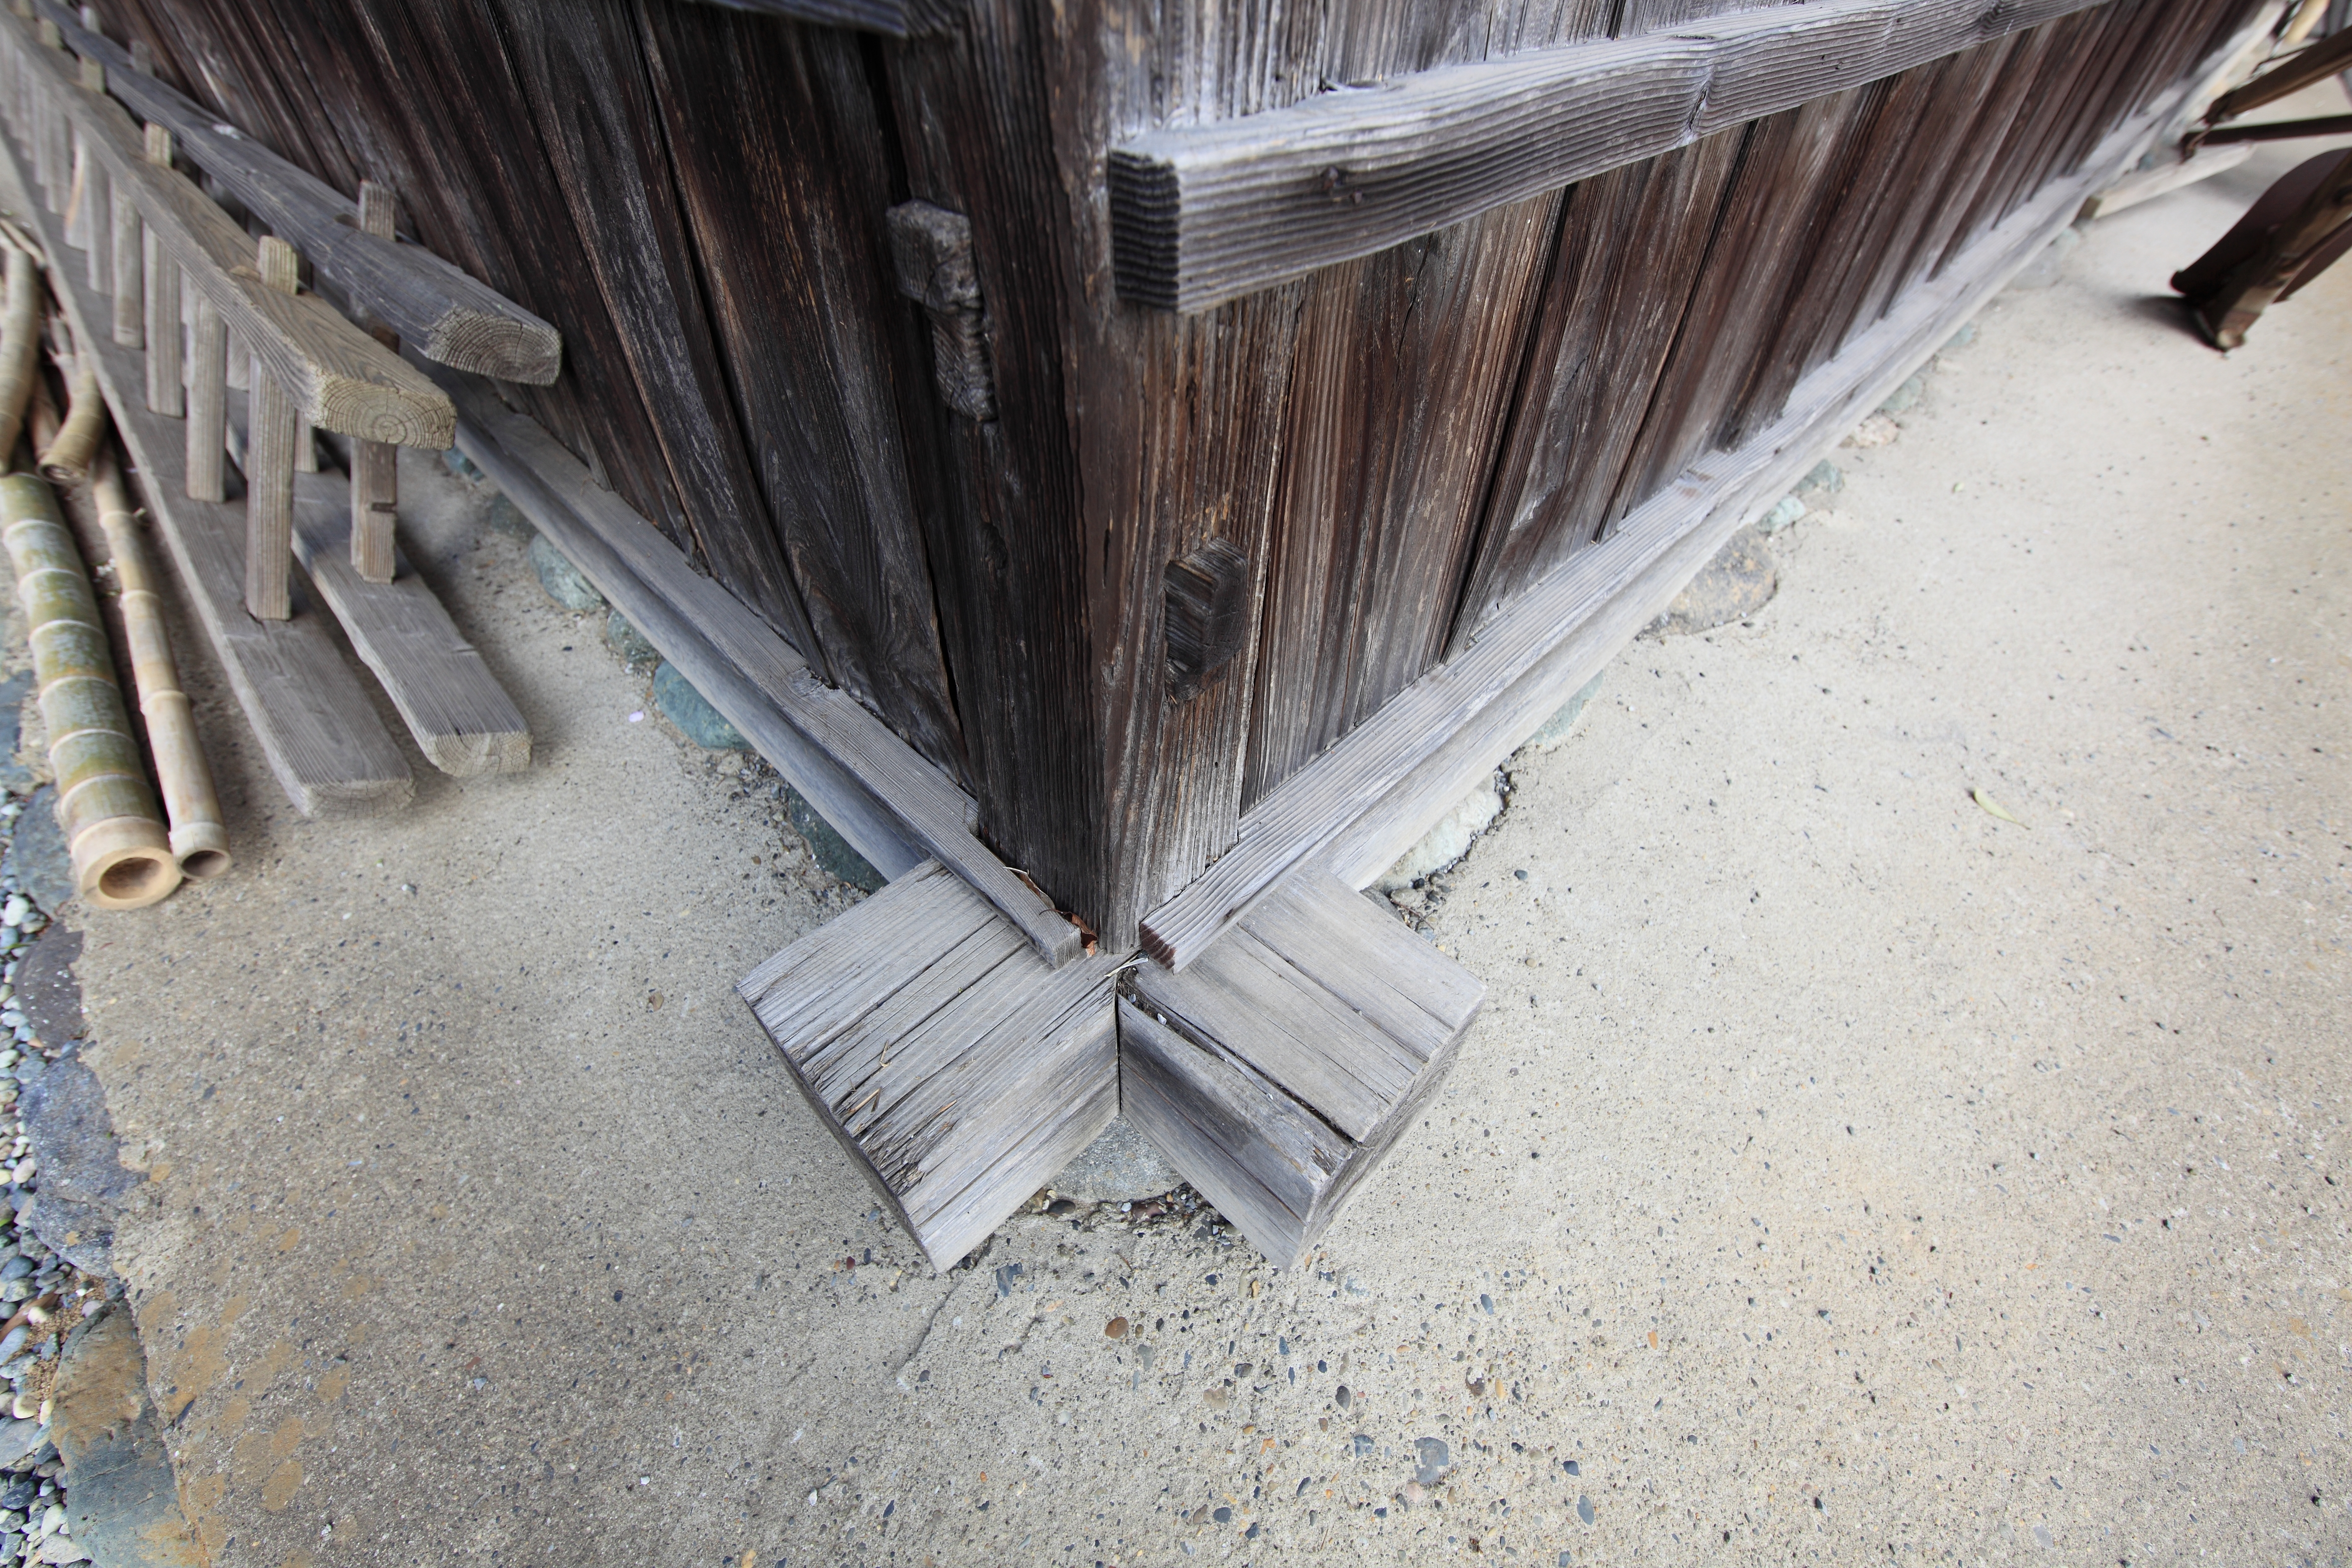
wing, wood, house, floor, roof, home, wall, beam, high, park, exterior, material, design, japanese, 5d, style, hires, markii, traditional, hi, res, resolution, chiba, kisarazu, anzai, ohdayamakouen, flooring